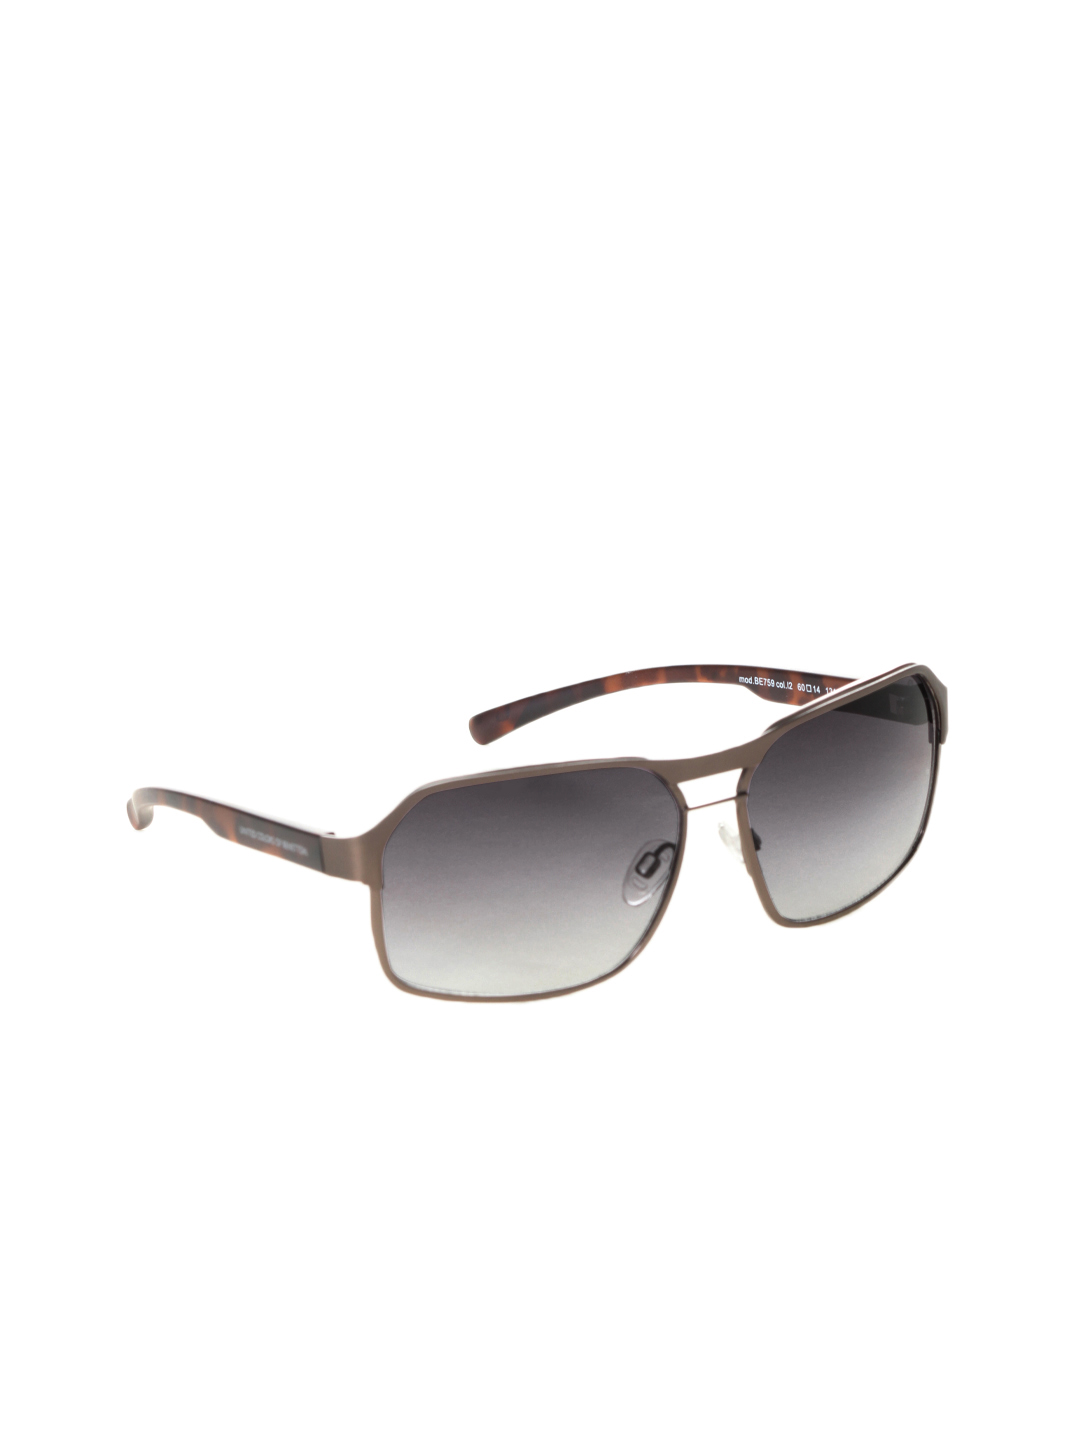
United Colors of Benetton Men Sunglass
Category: Accessories / Eyewear / Sunglasses
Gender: Men
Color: Bronze
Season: Winter 2016
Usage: Casual